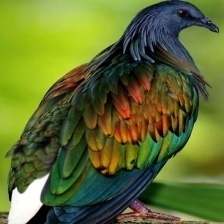
Species: NICOBAR PIGEON
Scientific name: CALOENAS NICOBARICA